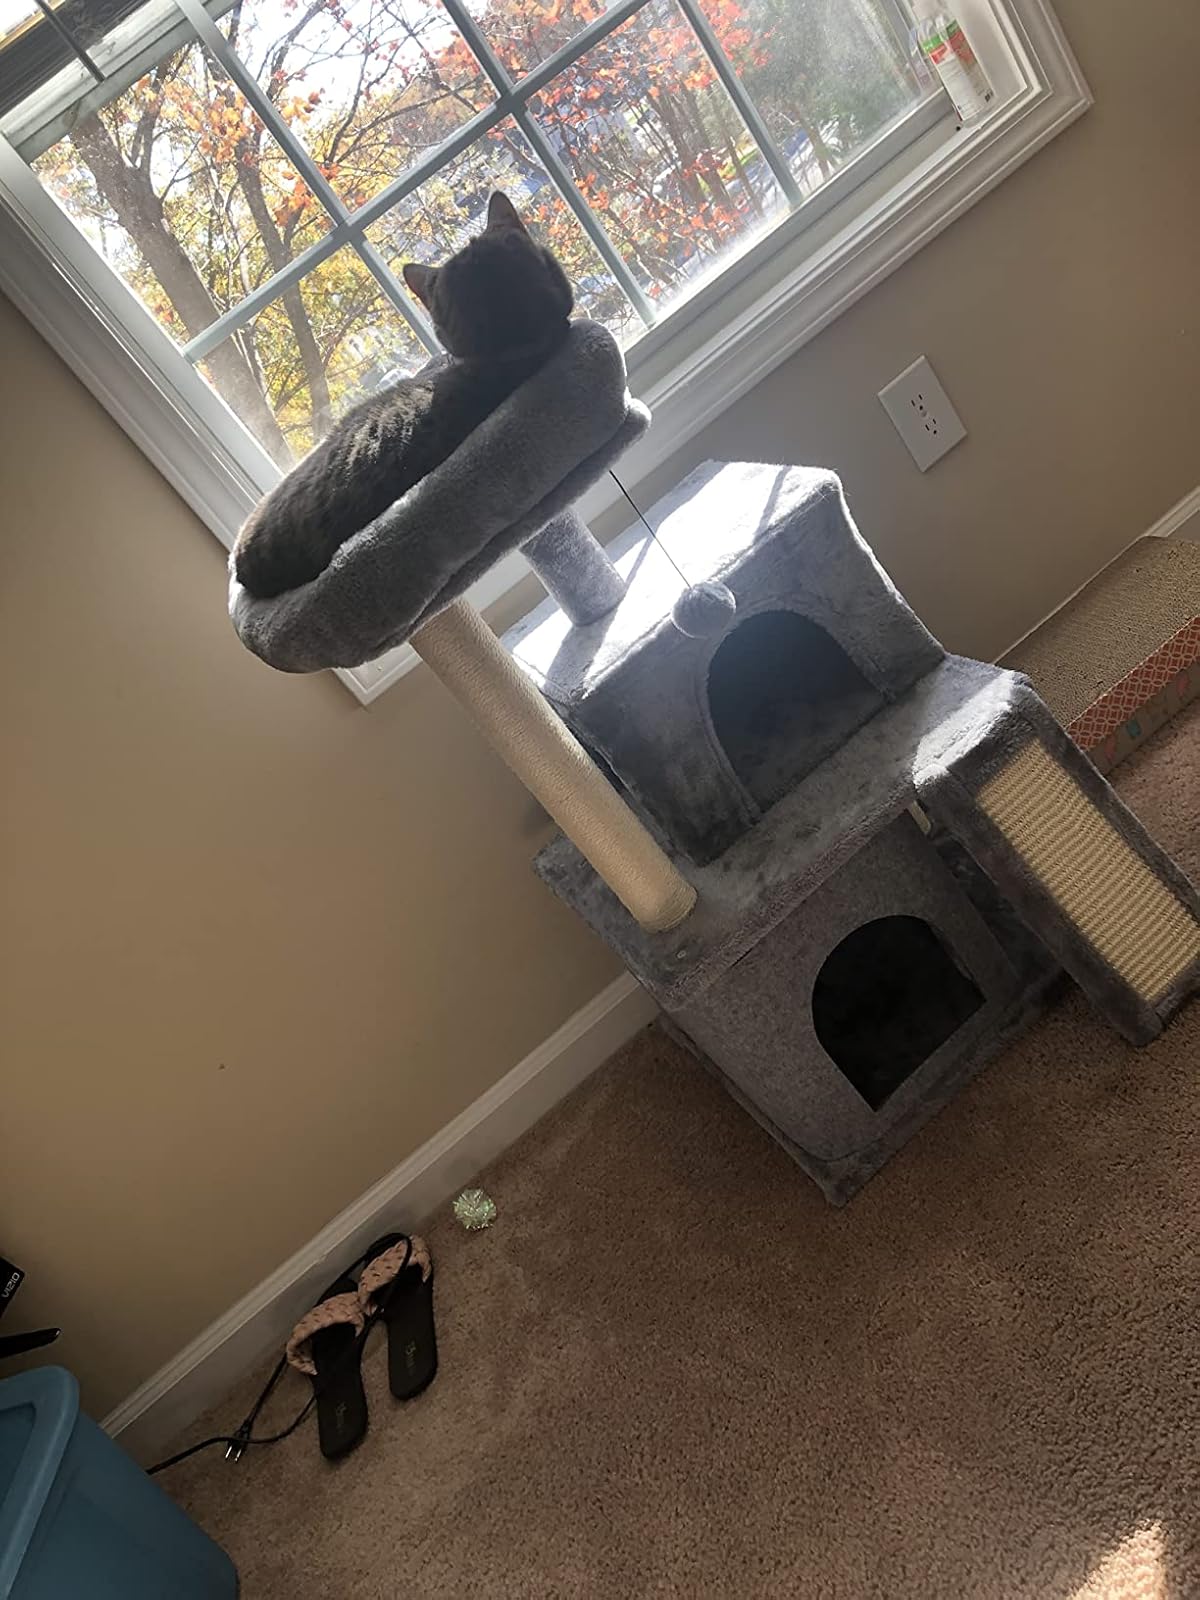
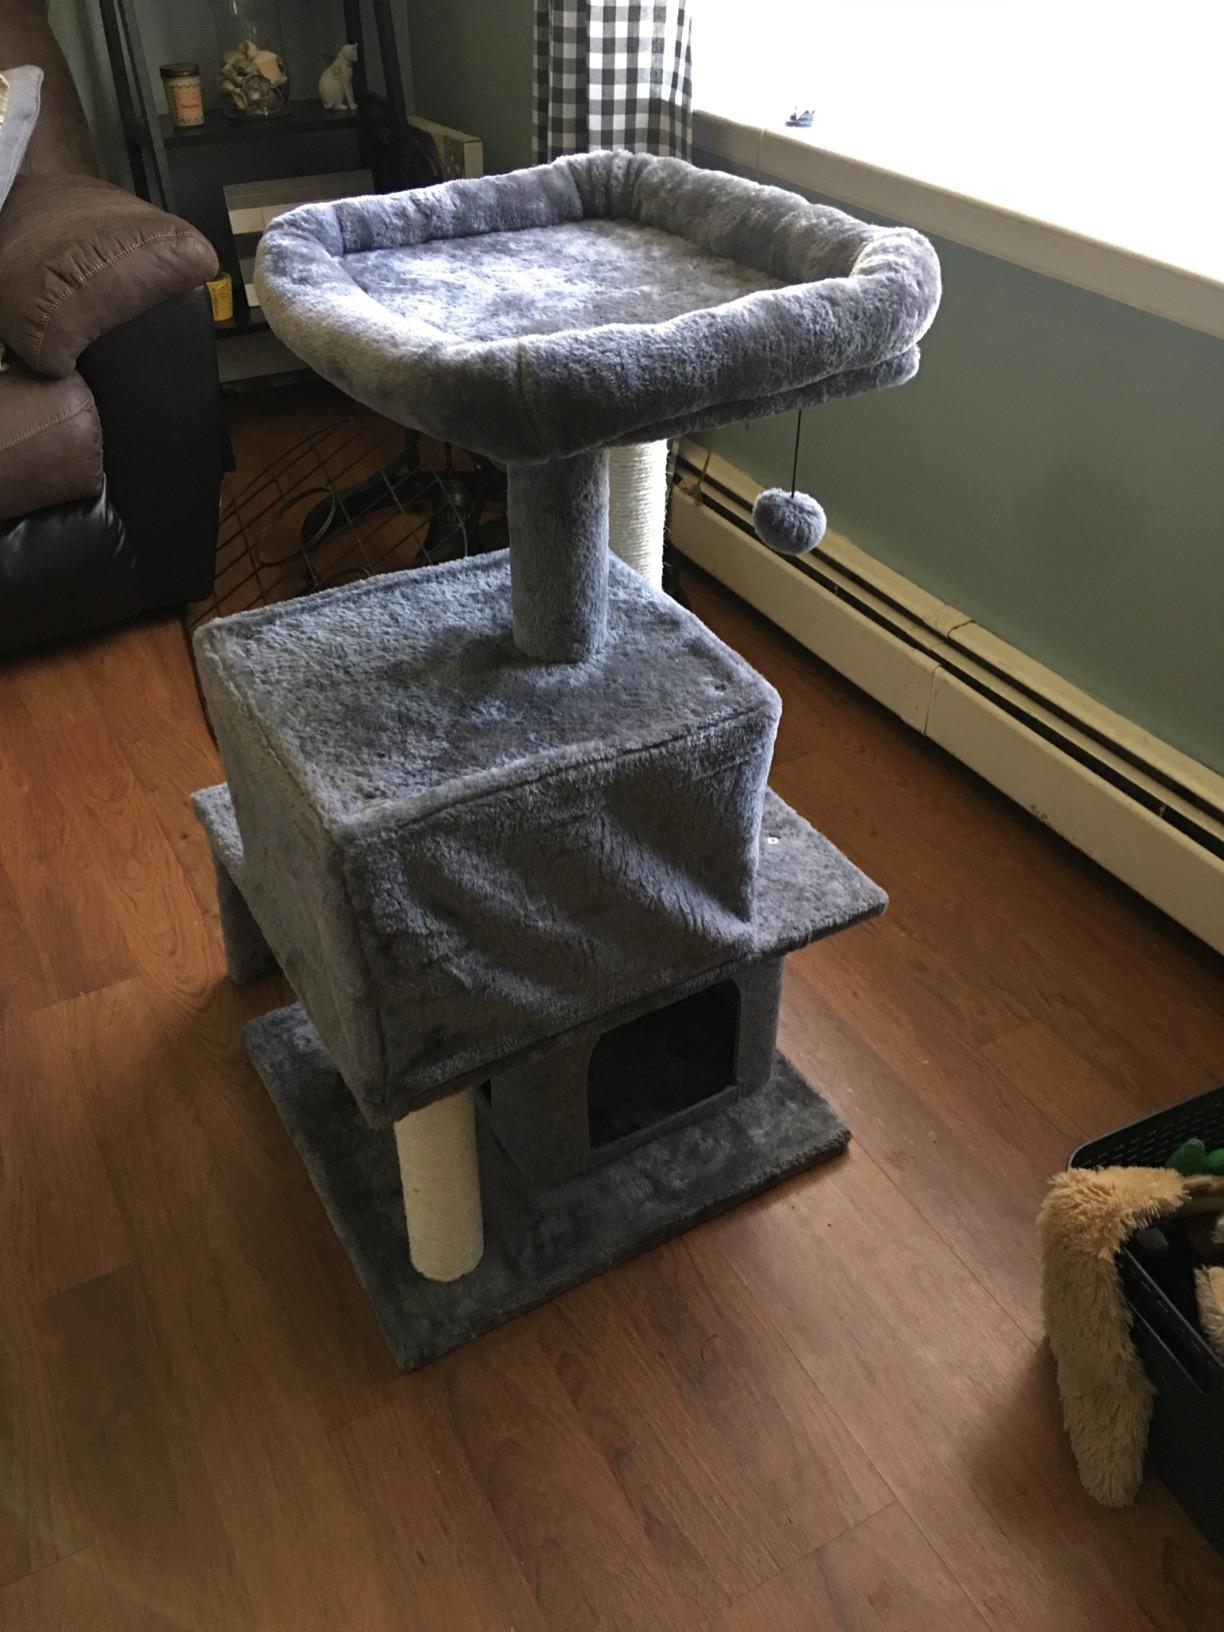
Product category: items_cat tree
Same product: yes